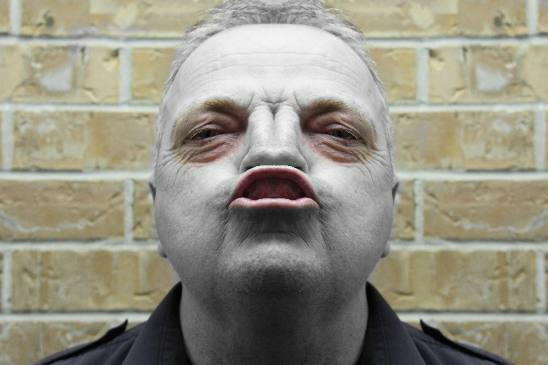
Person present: Yes